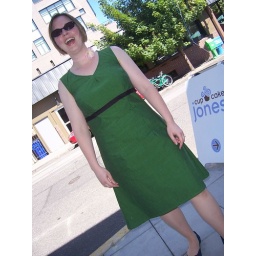
There's a whole lot of green in my pictures recently. This is my new green dress I finished.